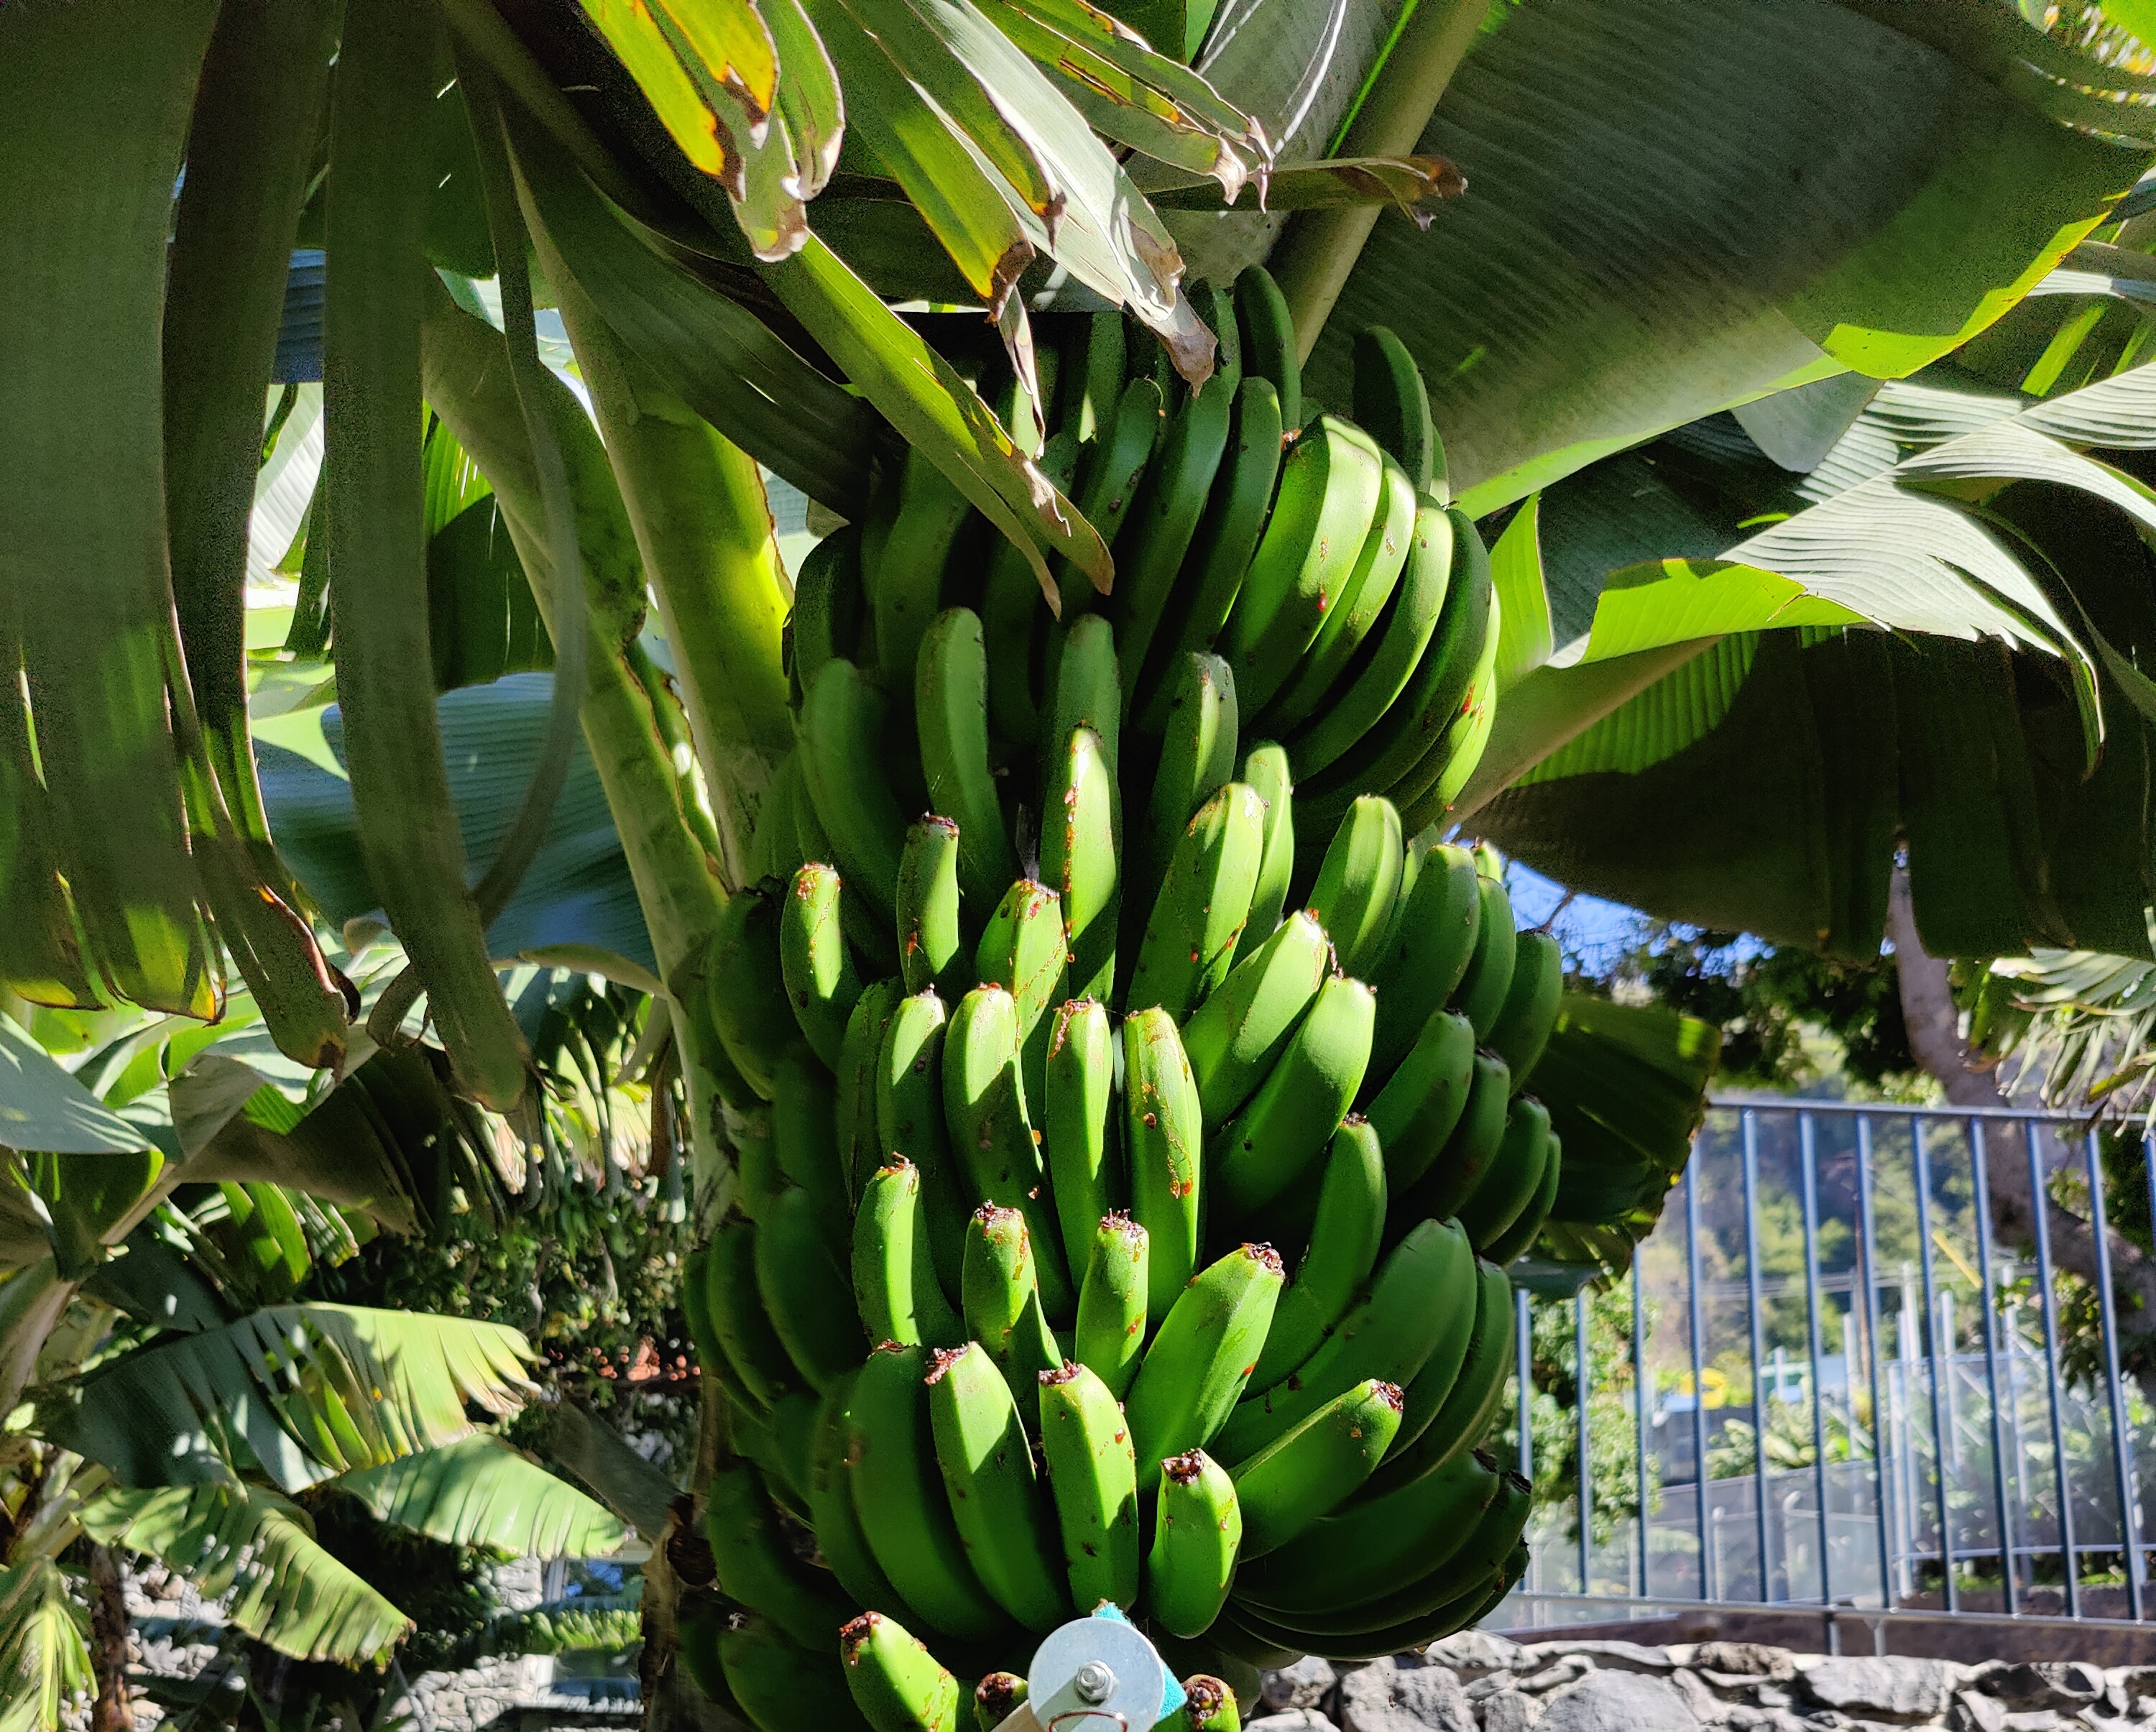
Label: Keep